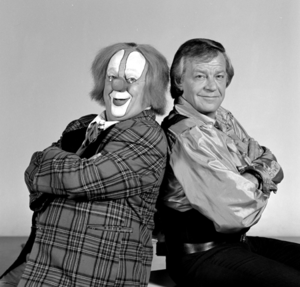
Bassie et Adriaan est un duo d'artistes et chanteurs néerlandais, connus pour leur spectacle télévisé Bassie en Adriaan.